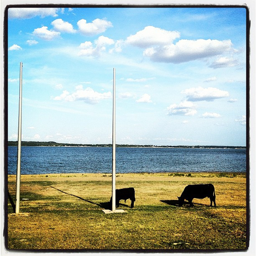
A grass area outdoors that is next to a body of water and two cattle are on the field grazing.
THERE ARE ANIMALS THAT ARE EATING GRASS IN THE YARD
A couple cows by poles near the water.
Two cows that are grazing next to two flag poles.
A couple of cows standing on top of a dry grass field.